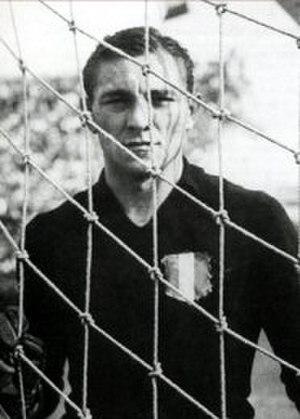
Valerio Bacigalupo était un footballeur italien.